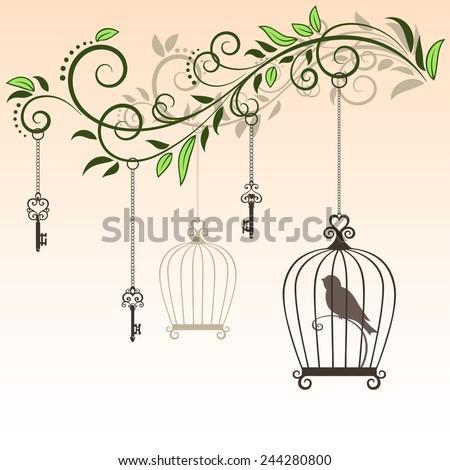
the little bird in the cage .